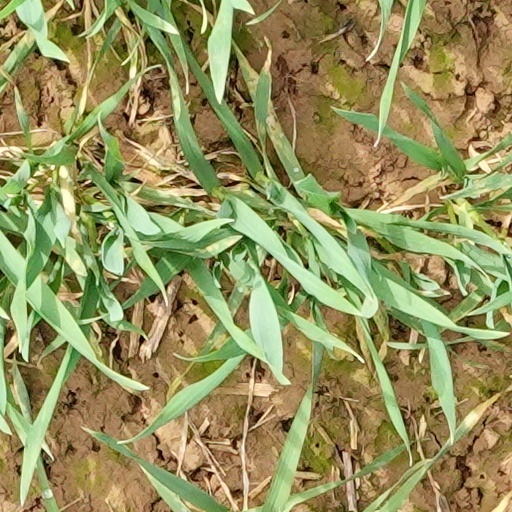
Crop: wheat